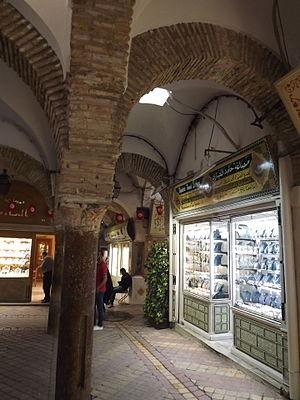
Boutique au souk el Berka
Les souks de Tunis sont un ensemble de magasins, boutiques et ateliers situés dans la médina de Tunis et édifiés pour la plupart dès le XIIIᵉ siècle.